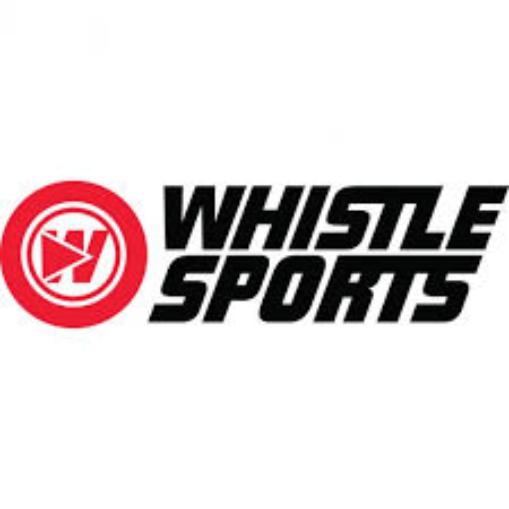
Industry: Others